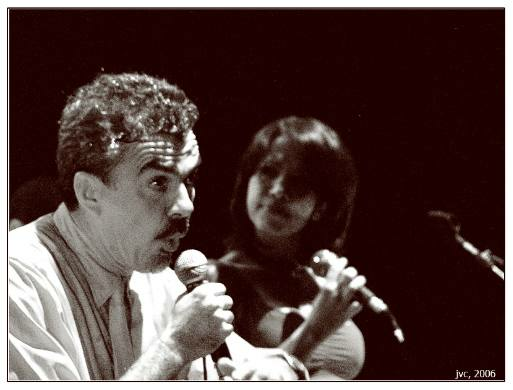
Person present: Yes